Element collecting

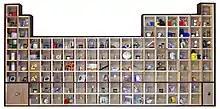
A set of periodic-table elements, lacking several highly radioactive elements which are impractical or impossible to collect.

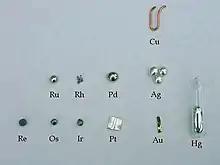
An assortment of precious metals

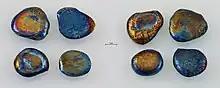
Hafnium samples for collectors

Element collecting is the hobby of collecting the chemical elements. Many element collectors simply enjoy finding peculiar uses of chemical elements. Others enjoy studying the properties of the elements, possibly engaging in amateur chemistry, and some simply collect elements for no practical reason. Some element collectors invest in elements, while some amateur chemists have amassed a large collection of elements—Oliver Sacks, for example. In recent years, the hobby has gained popularity with media attention brought by element collectors like Theodore Gray. Sagar Jamane describes element collecting as “more a discipline than a hobby.” “It’s a reminder of the enormous effort of all the beautiful minds behind the periodic table and element discovery,” he says, adding that it's thrilling to see the elements that make up the universe at such close quarters.